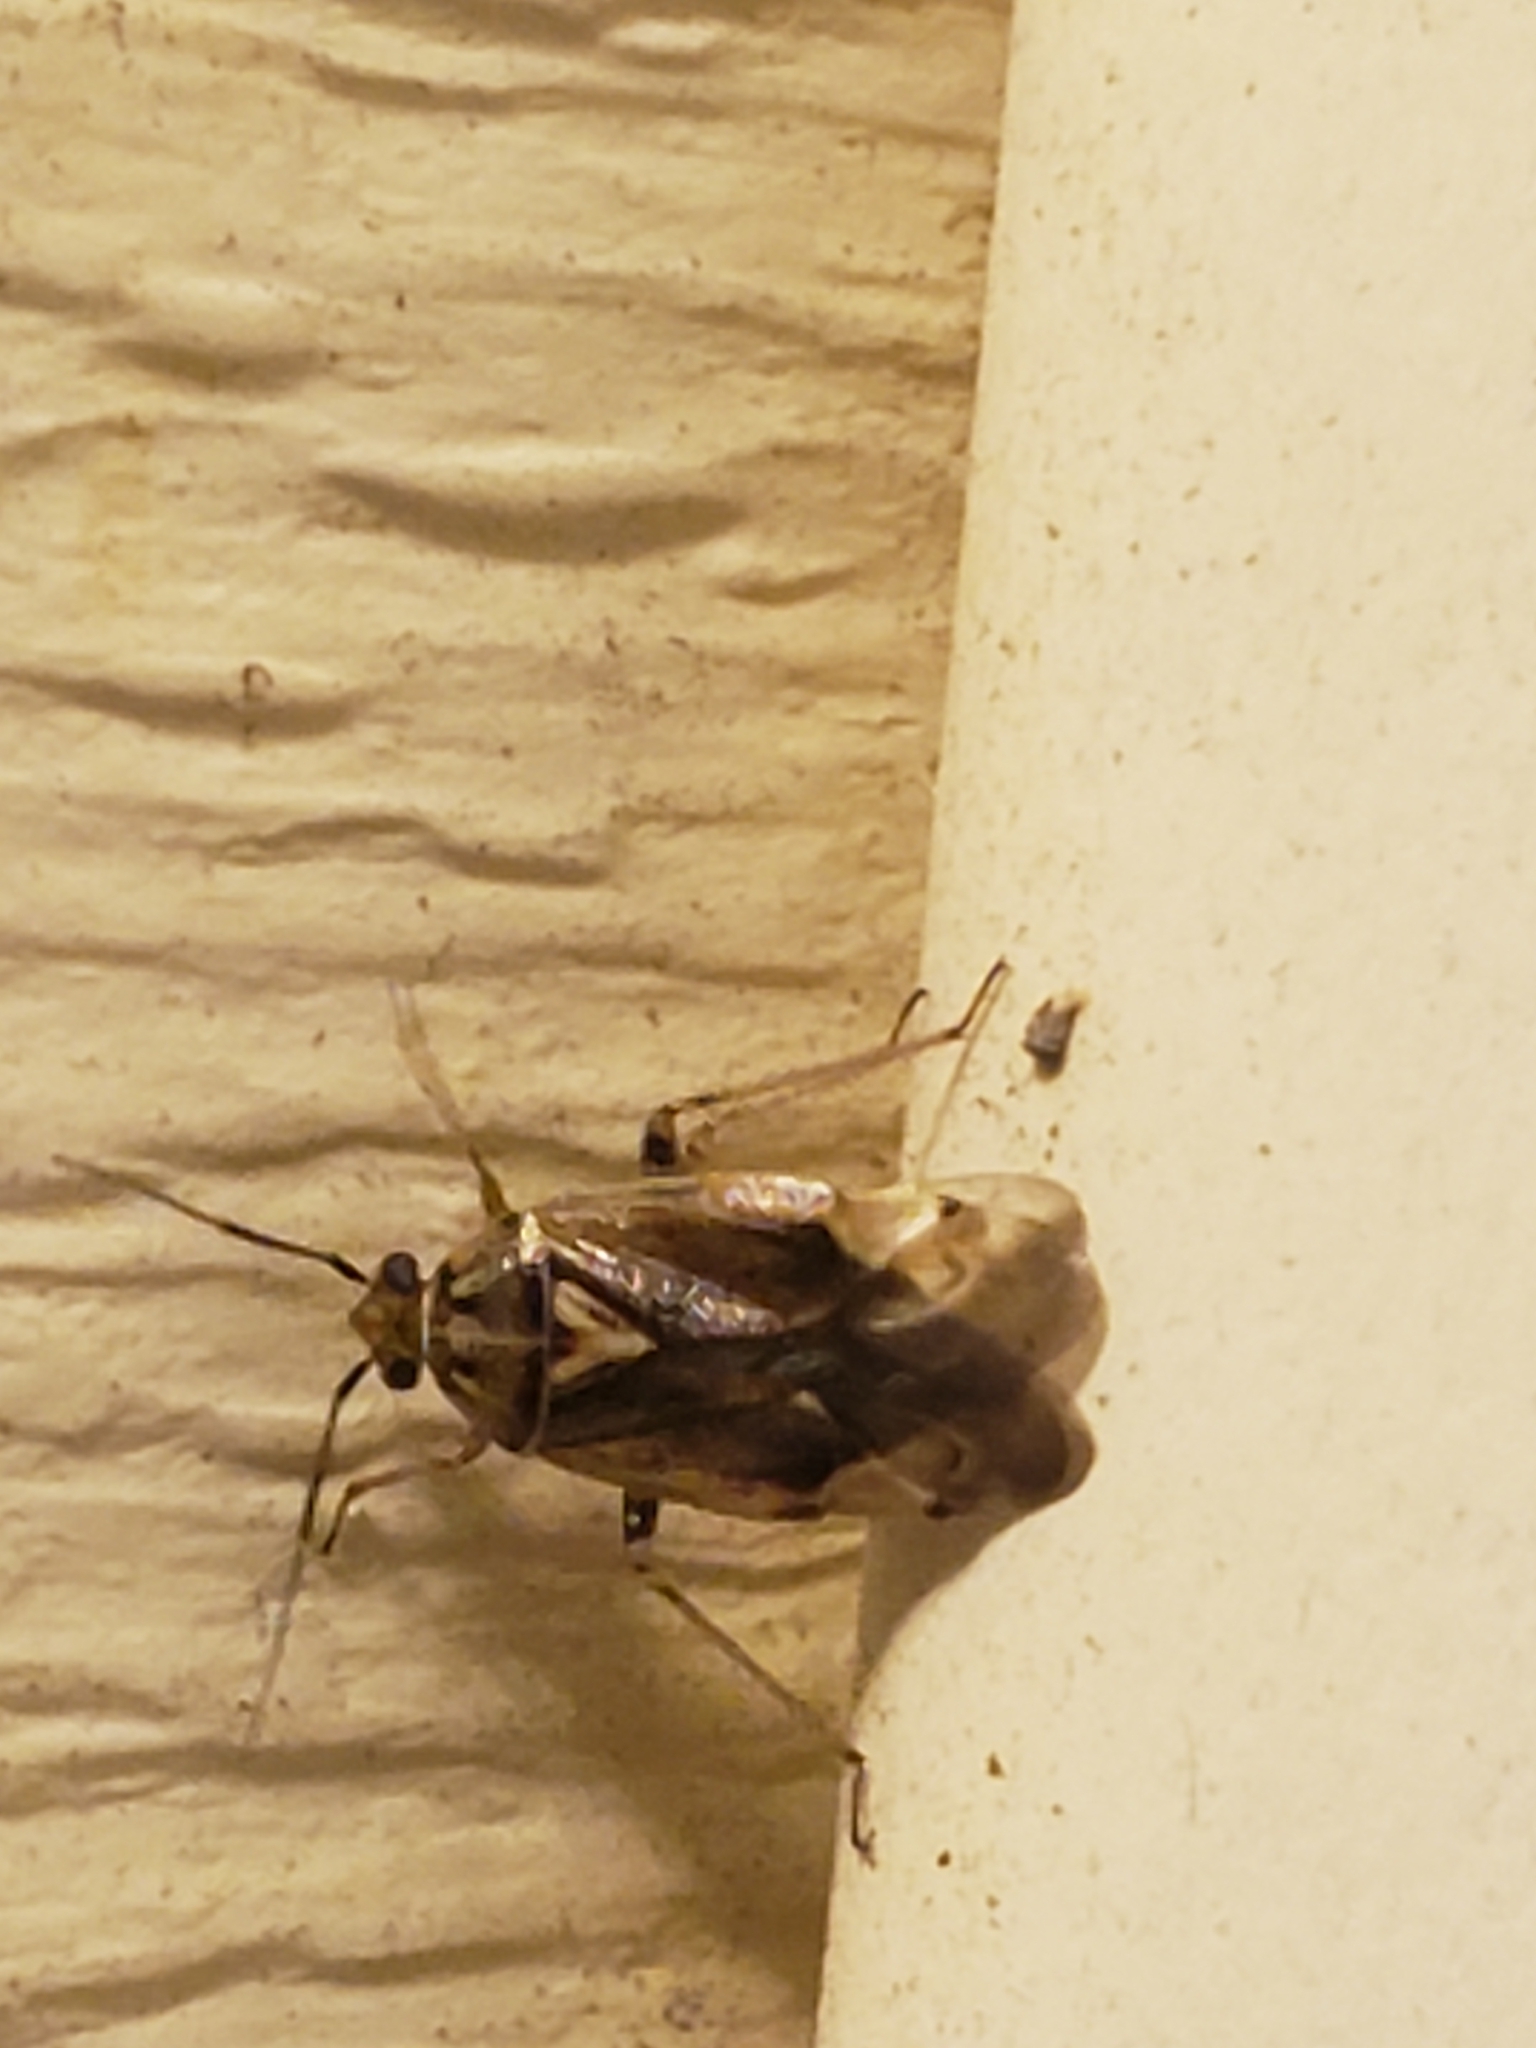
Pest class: lygus_bug